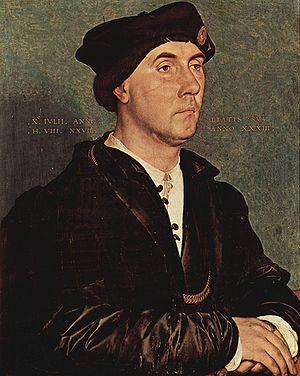
Cette page concerne l'année 1536 du calendrier julien.